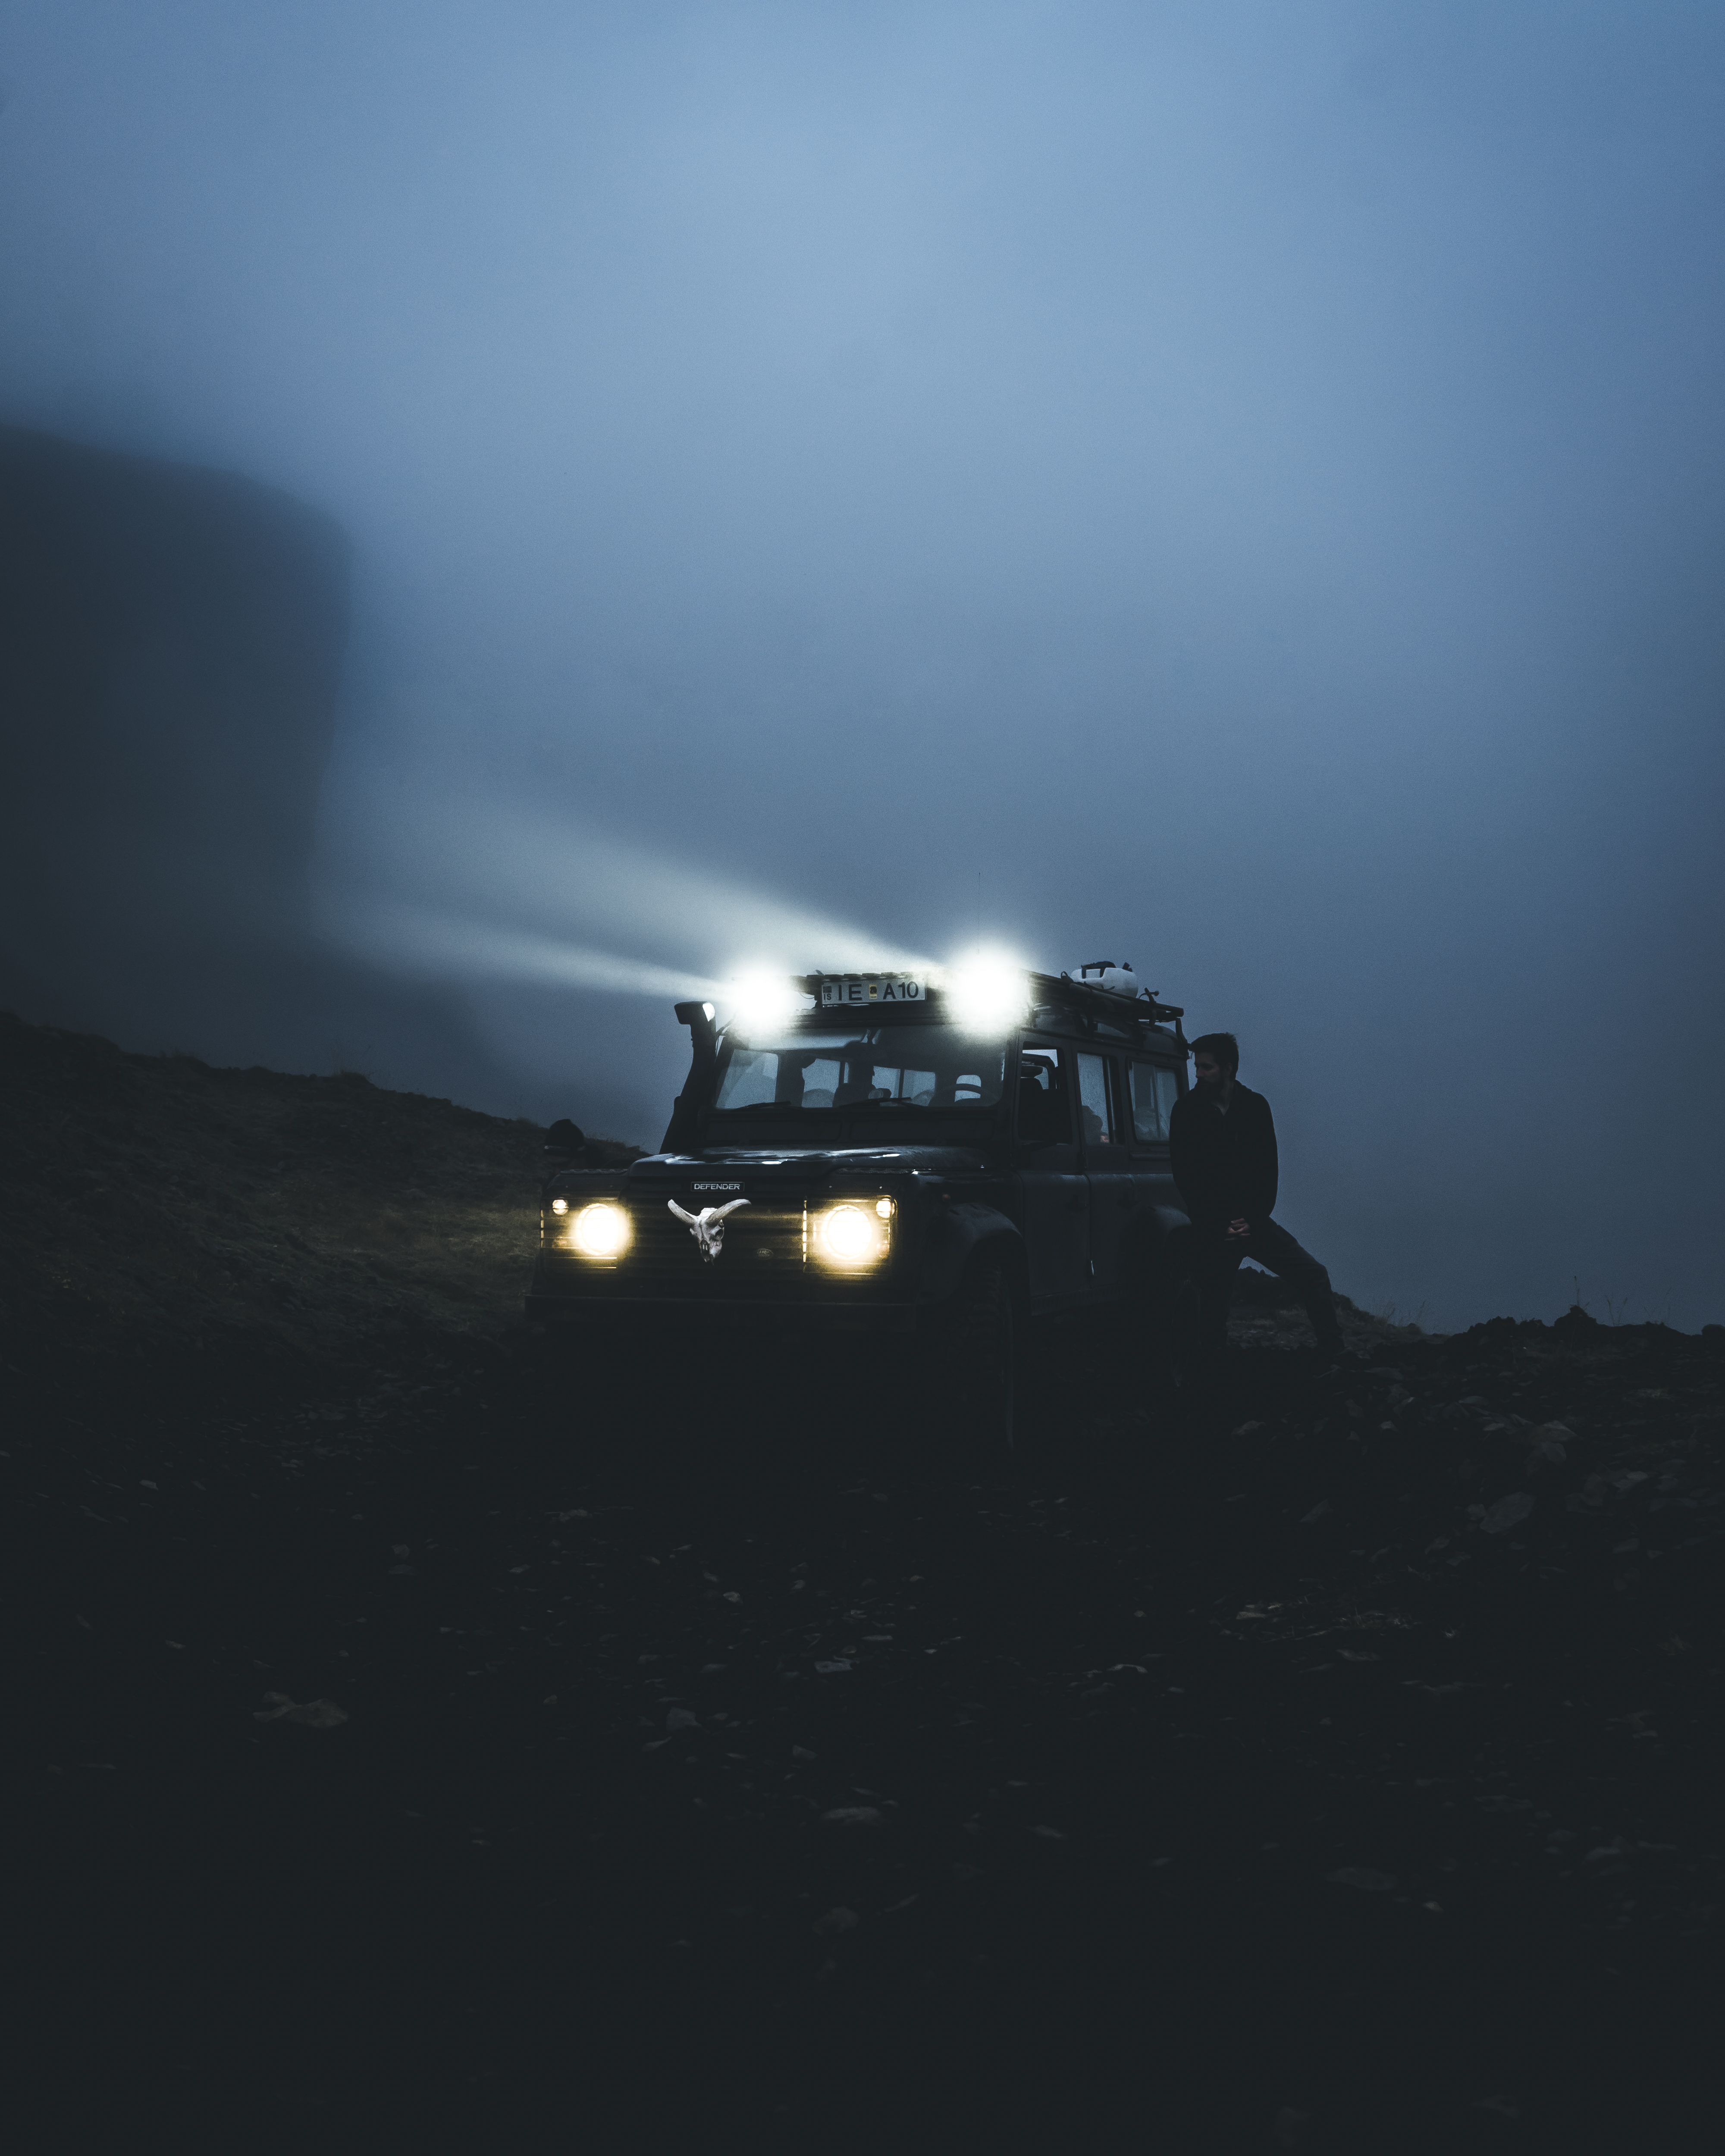
sky, atmosphere, tire, cloud, hood, vehicle, automotive lighting, automotive tire, car, automotive design, highland, headlamp, asphalt, dusk, wheel, motor vehicle, road surface, rolling, landscape, automotive exterior, plain, horizon, grassland, truck, hill, calm, midnight, road, bumper, astronomical object, darkness, automotive wheel system, field, auto part, evening, ocean, luxury vehicle, performance car, soil, dirt road, mist, prairie, sunset, night, coast, off road vehicle, family car, grass, sand, classic car, sea, off roading, road trip, rim, steppe, sport utility vehicle, compact car, Mini SUV, aeolian landform, dawn